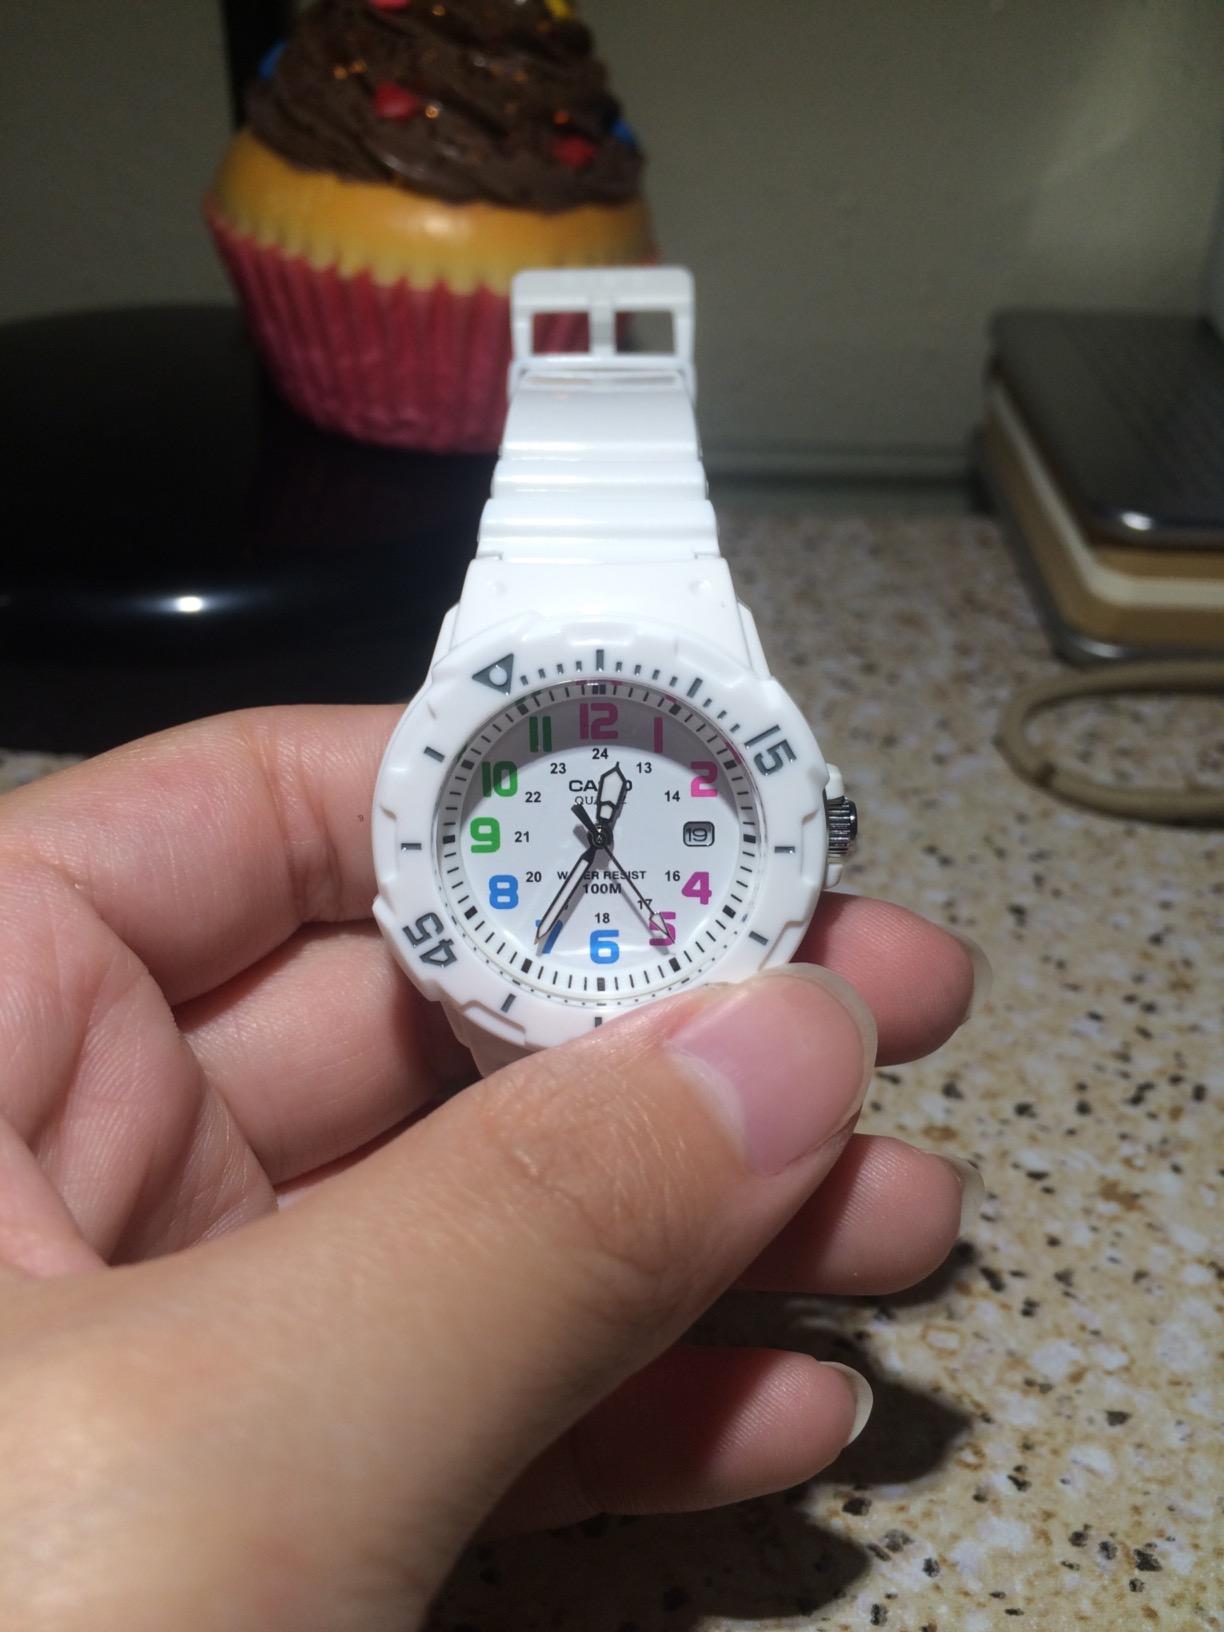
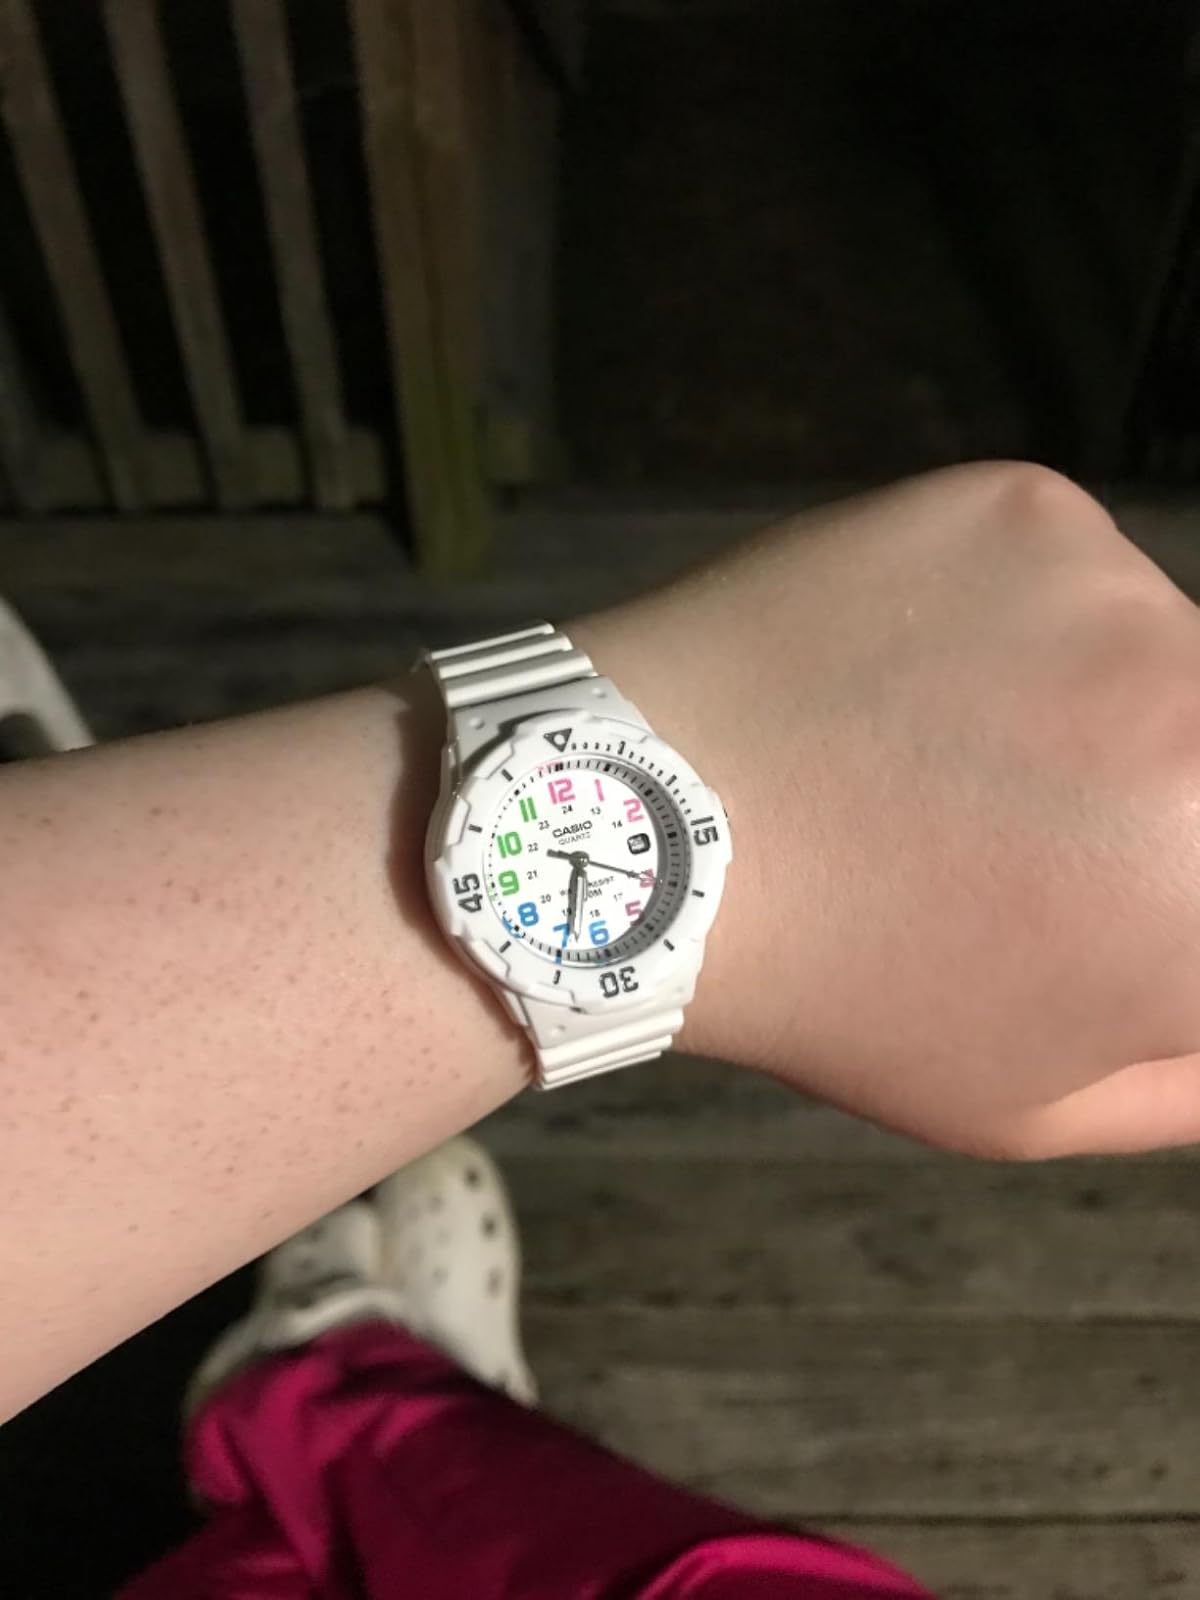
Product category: accessories_watch
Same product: yes